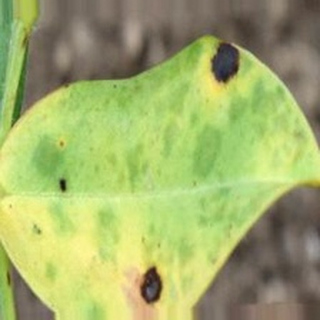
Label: groundnut_late_leaf_spot